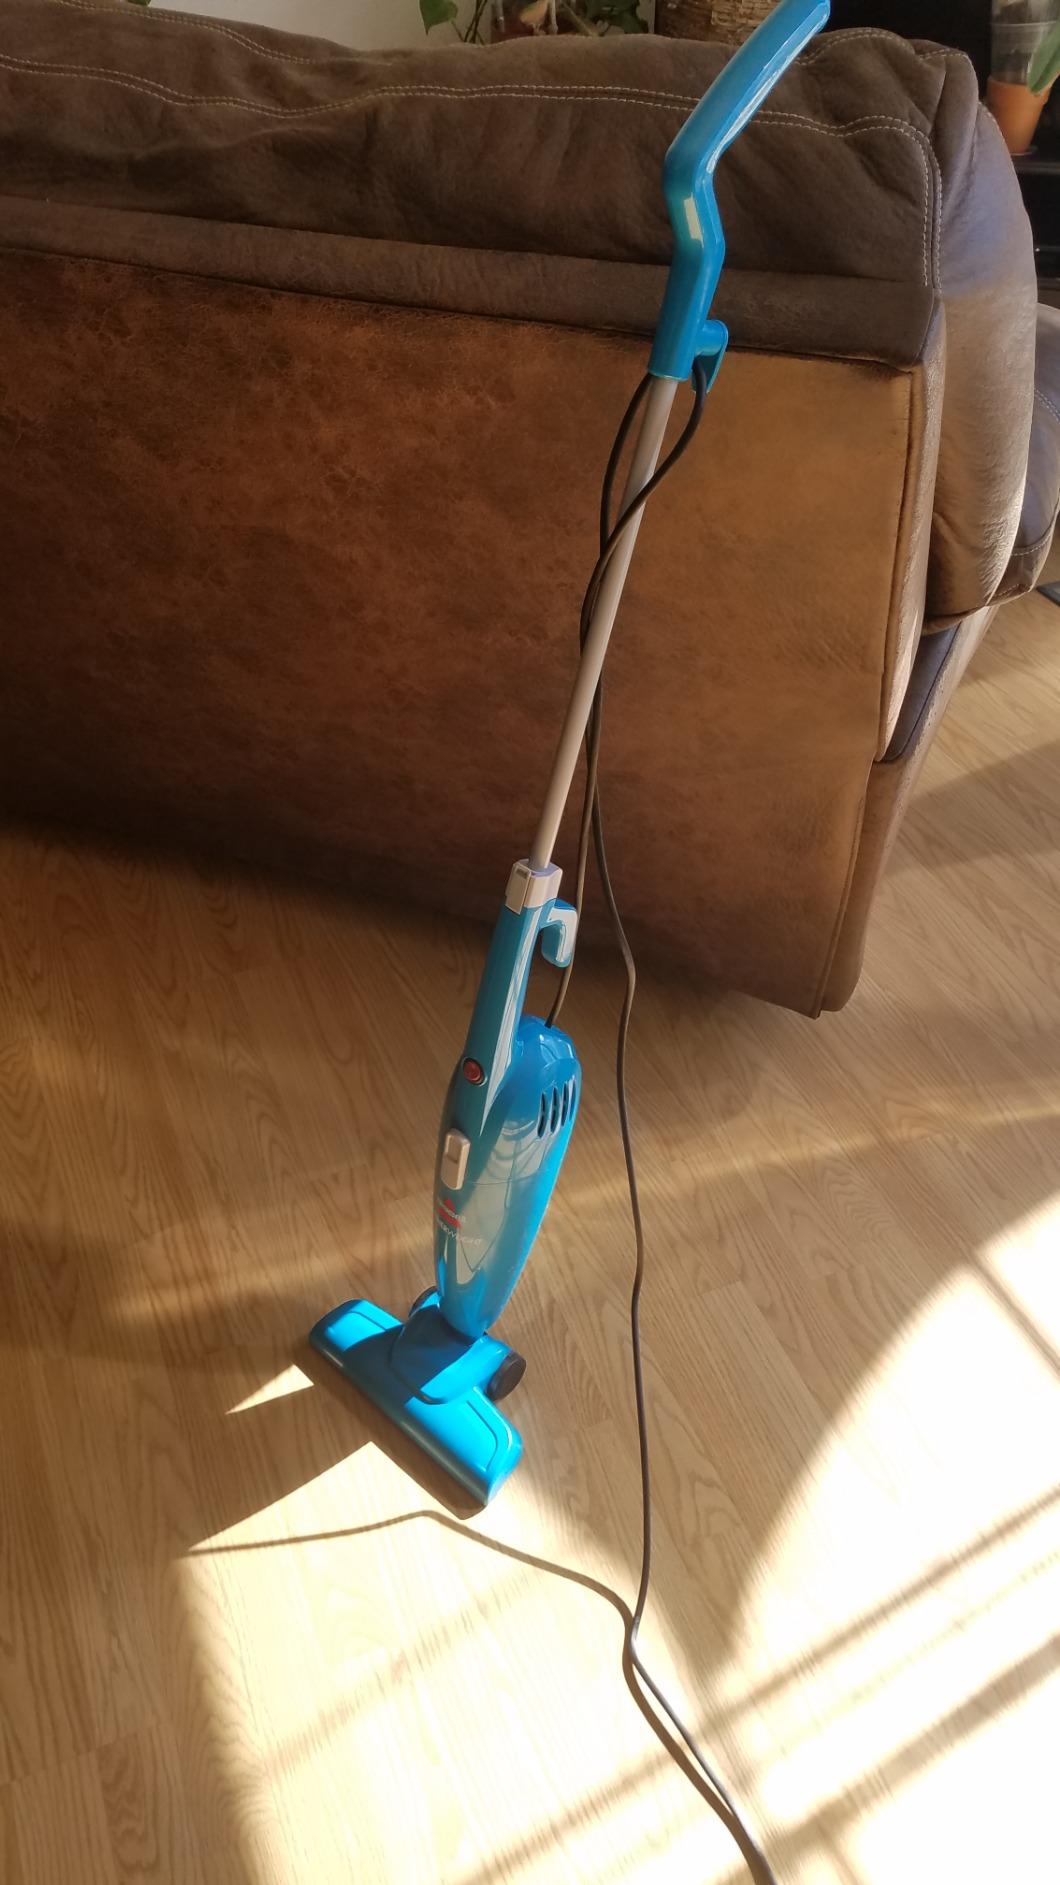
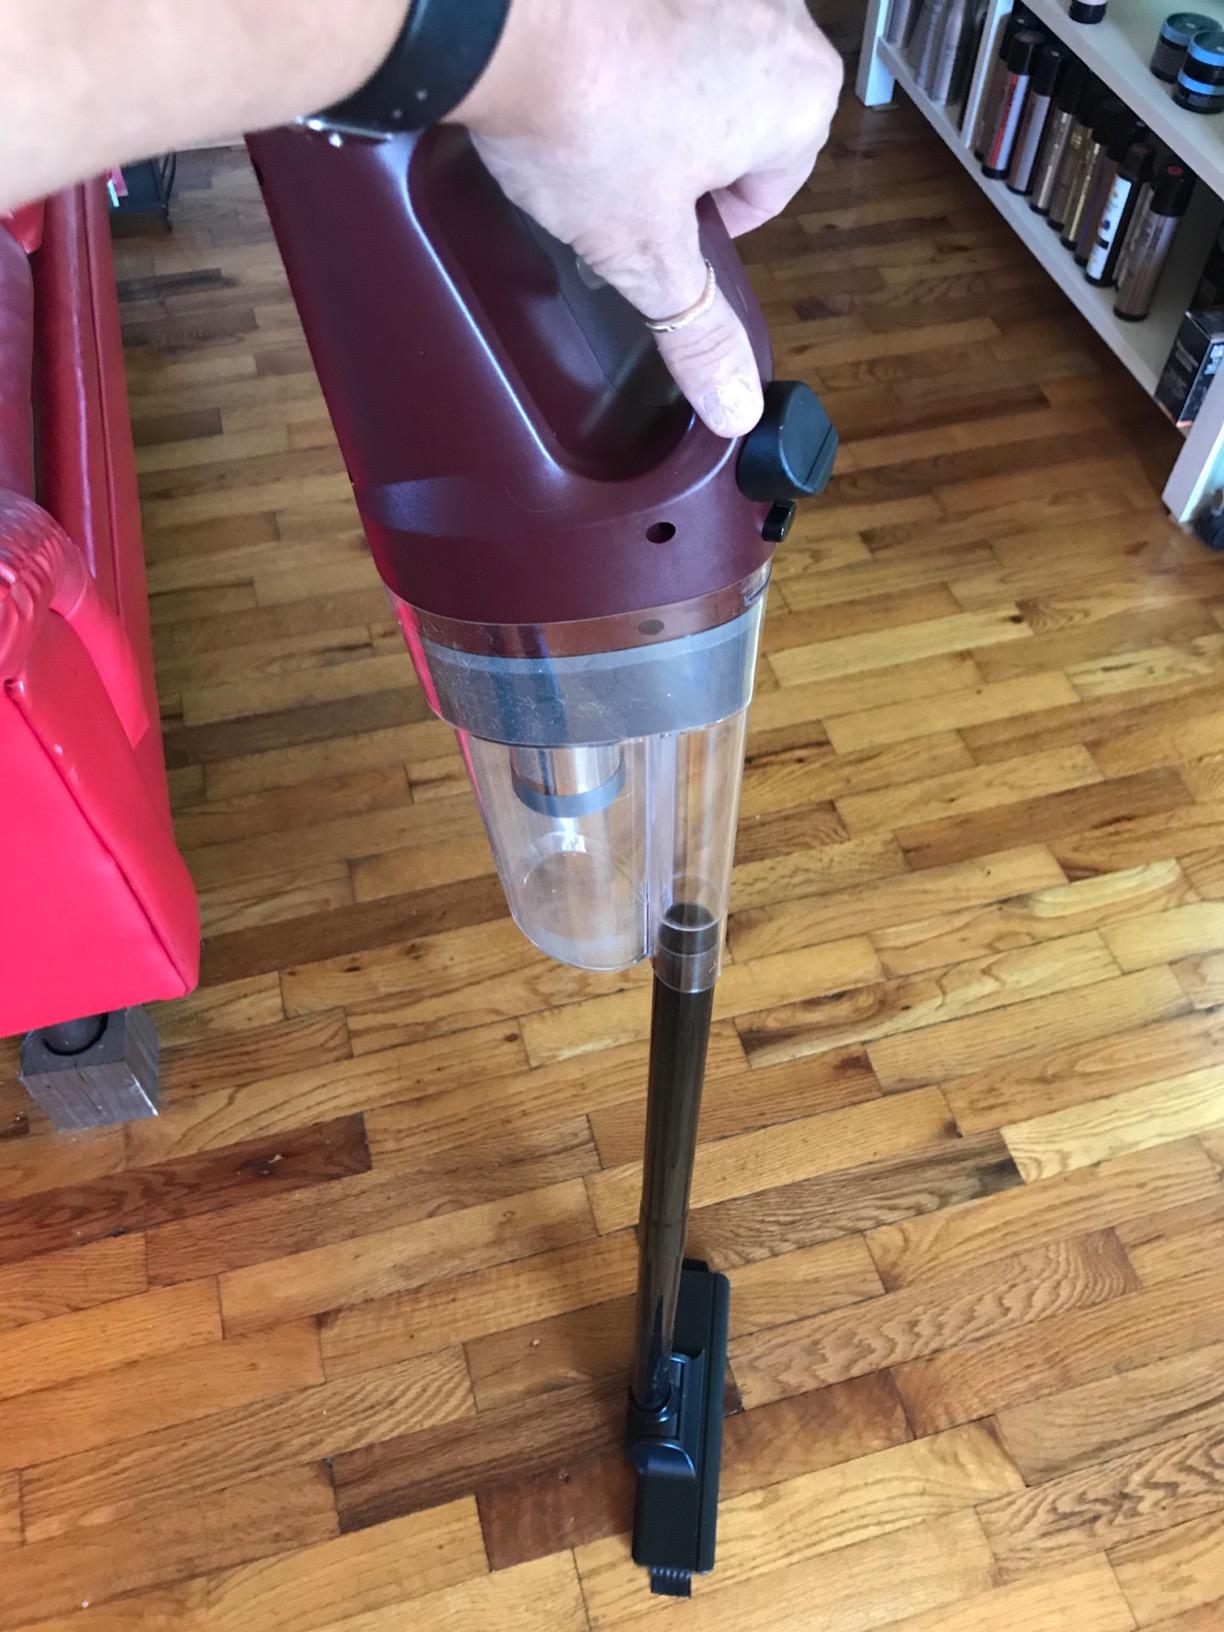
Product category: items_vacuum
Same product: no